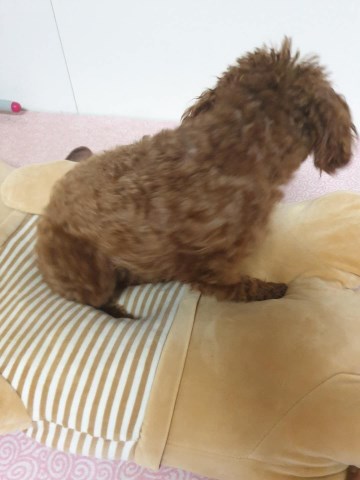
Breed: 7449-n000128-teddy